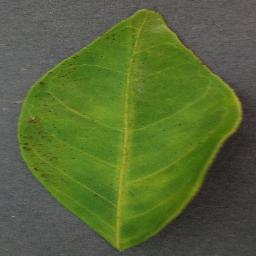
Label: Orange___Haunglongbing_(Citrus_greening)